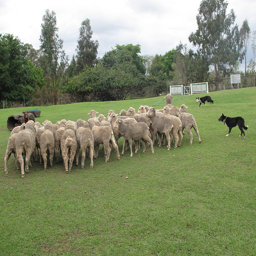
a number of sheep in a field with dogs
Some dogs are herding a flock of sheep.
A herd of sheep next to two black dogs.
Two sheep dogs herding a group of sheep together.
Dogs herding a flock of sheep in a field